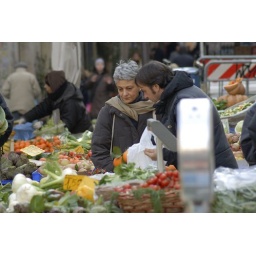
This is one of the most ancient fruit and vegetable market in Rome